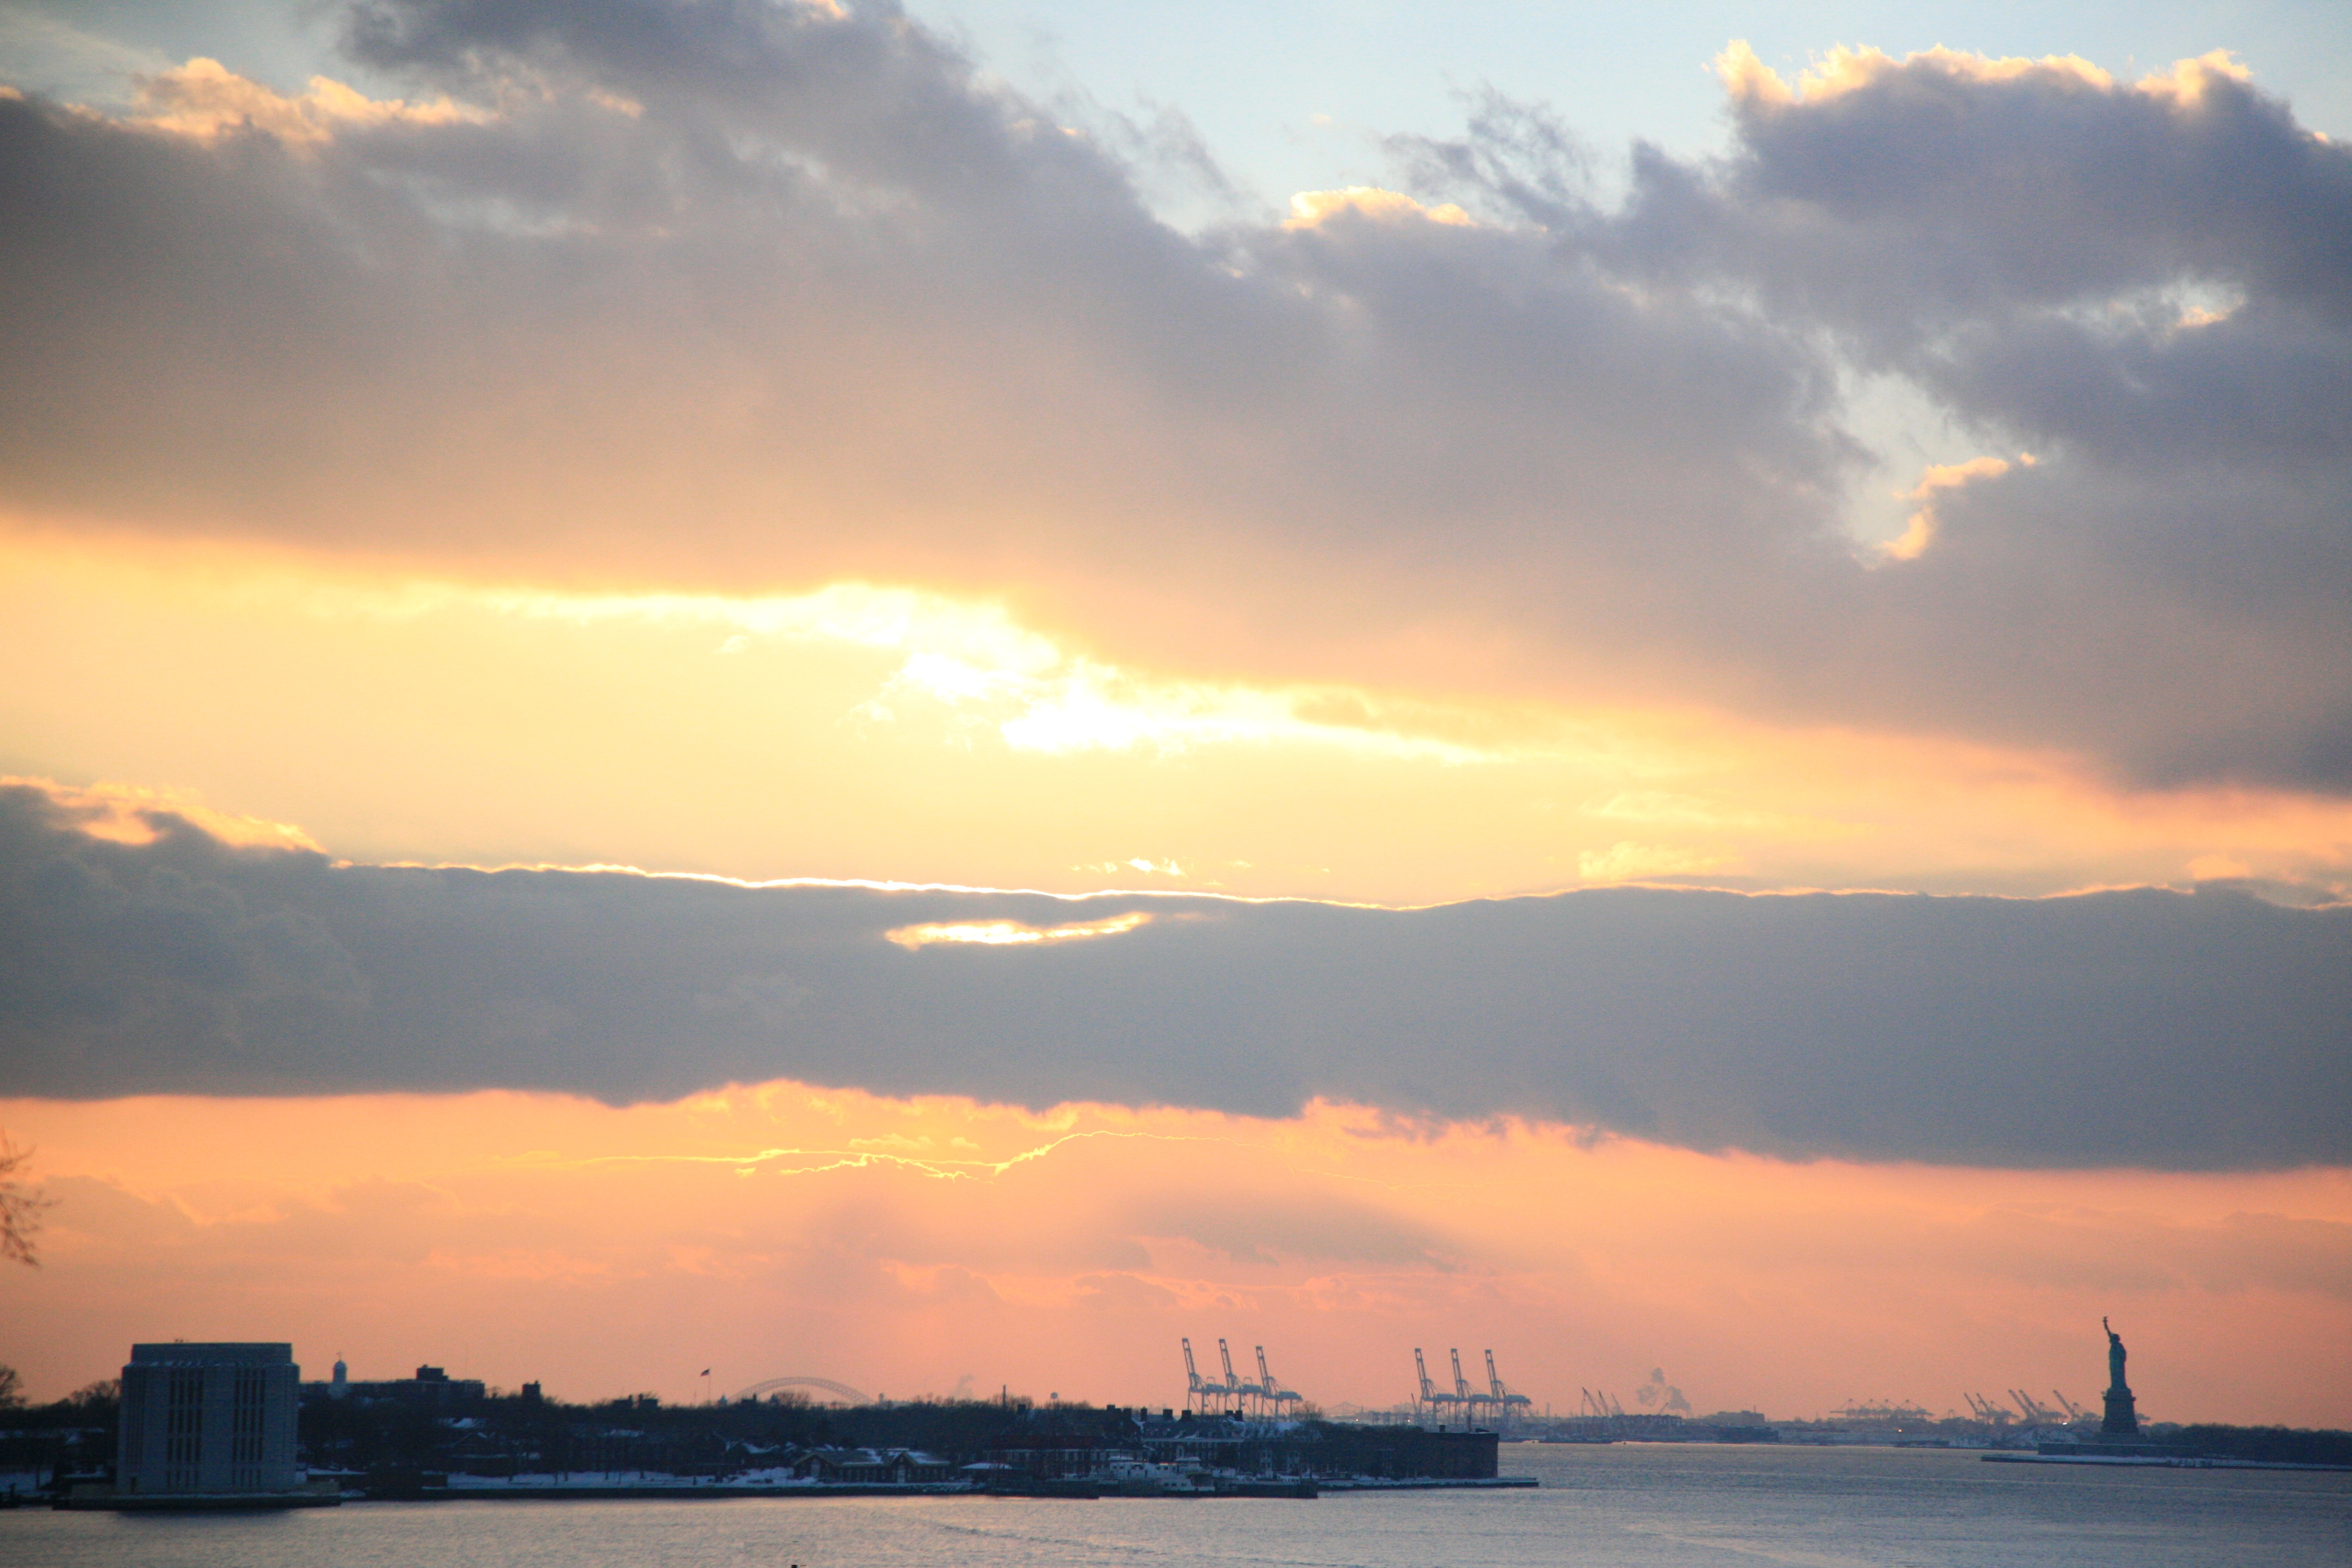
sea, coast, ocean, horizon, cloud, sky, sun, sunrise, sunset, sunlight, morning, dawn, dusk, evening, vehicle, nyc, bay, brooklyn, newyork, newyorkcity, ny, selection, afterglow, atmospheric phenomenon